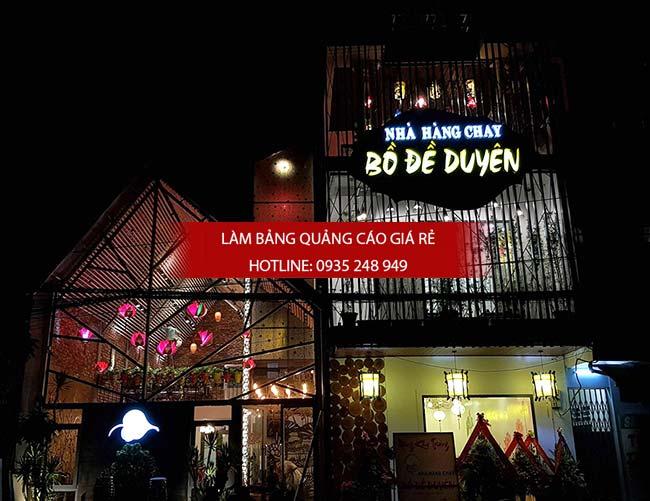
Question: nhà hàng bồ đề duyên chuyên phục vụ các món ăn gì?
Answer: nhà hàng bồ đề duyên chuyên phục vụ các món chay